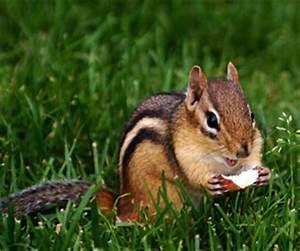
squirrel